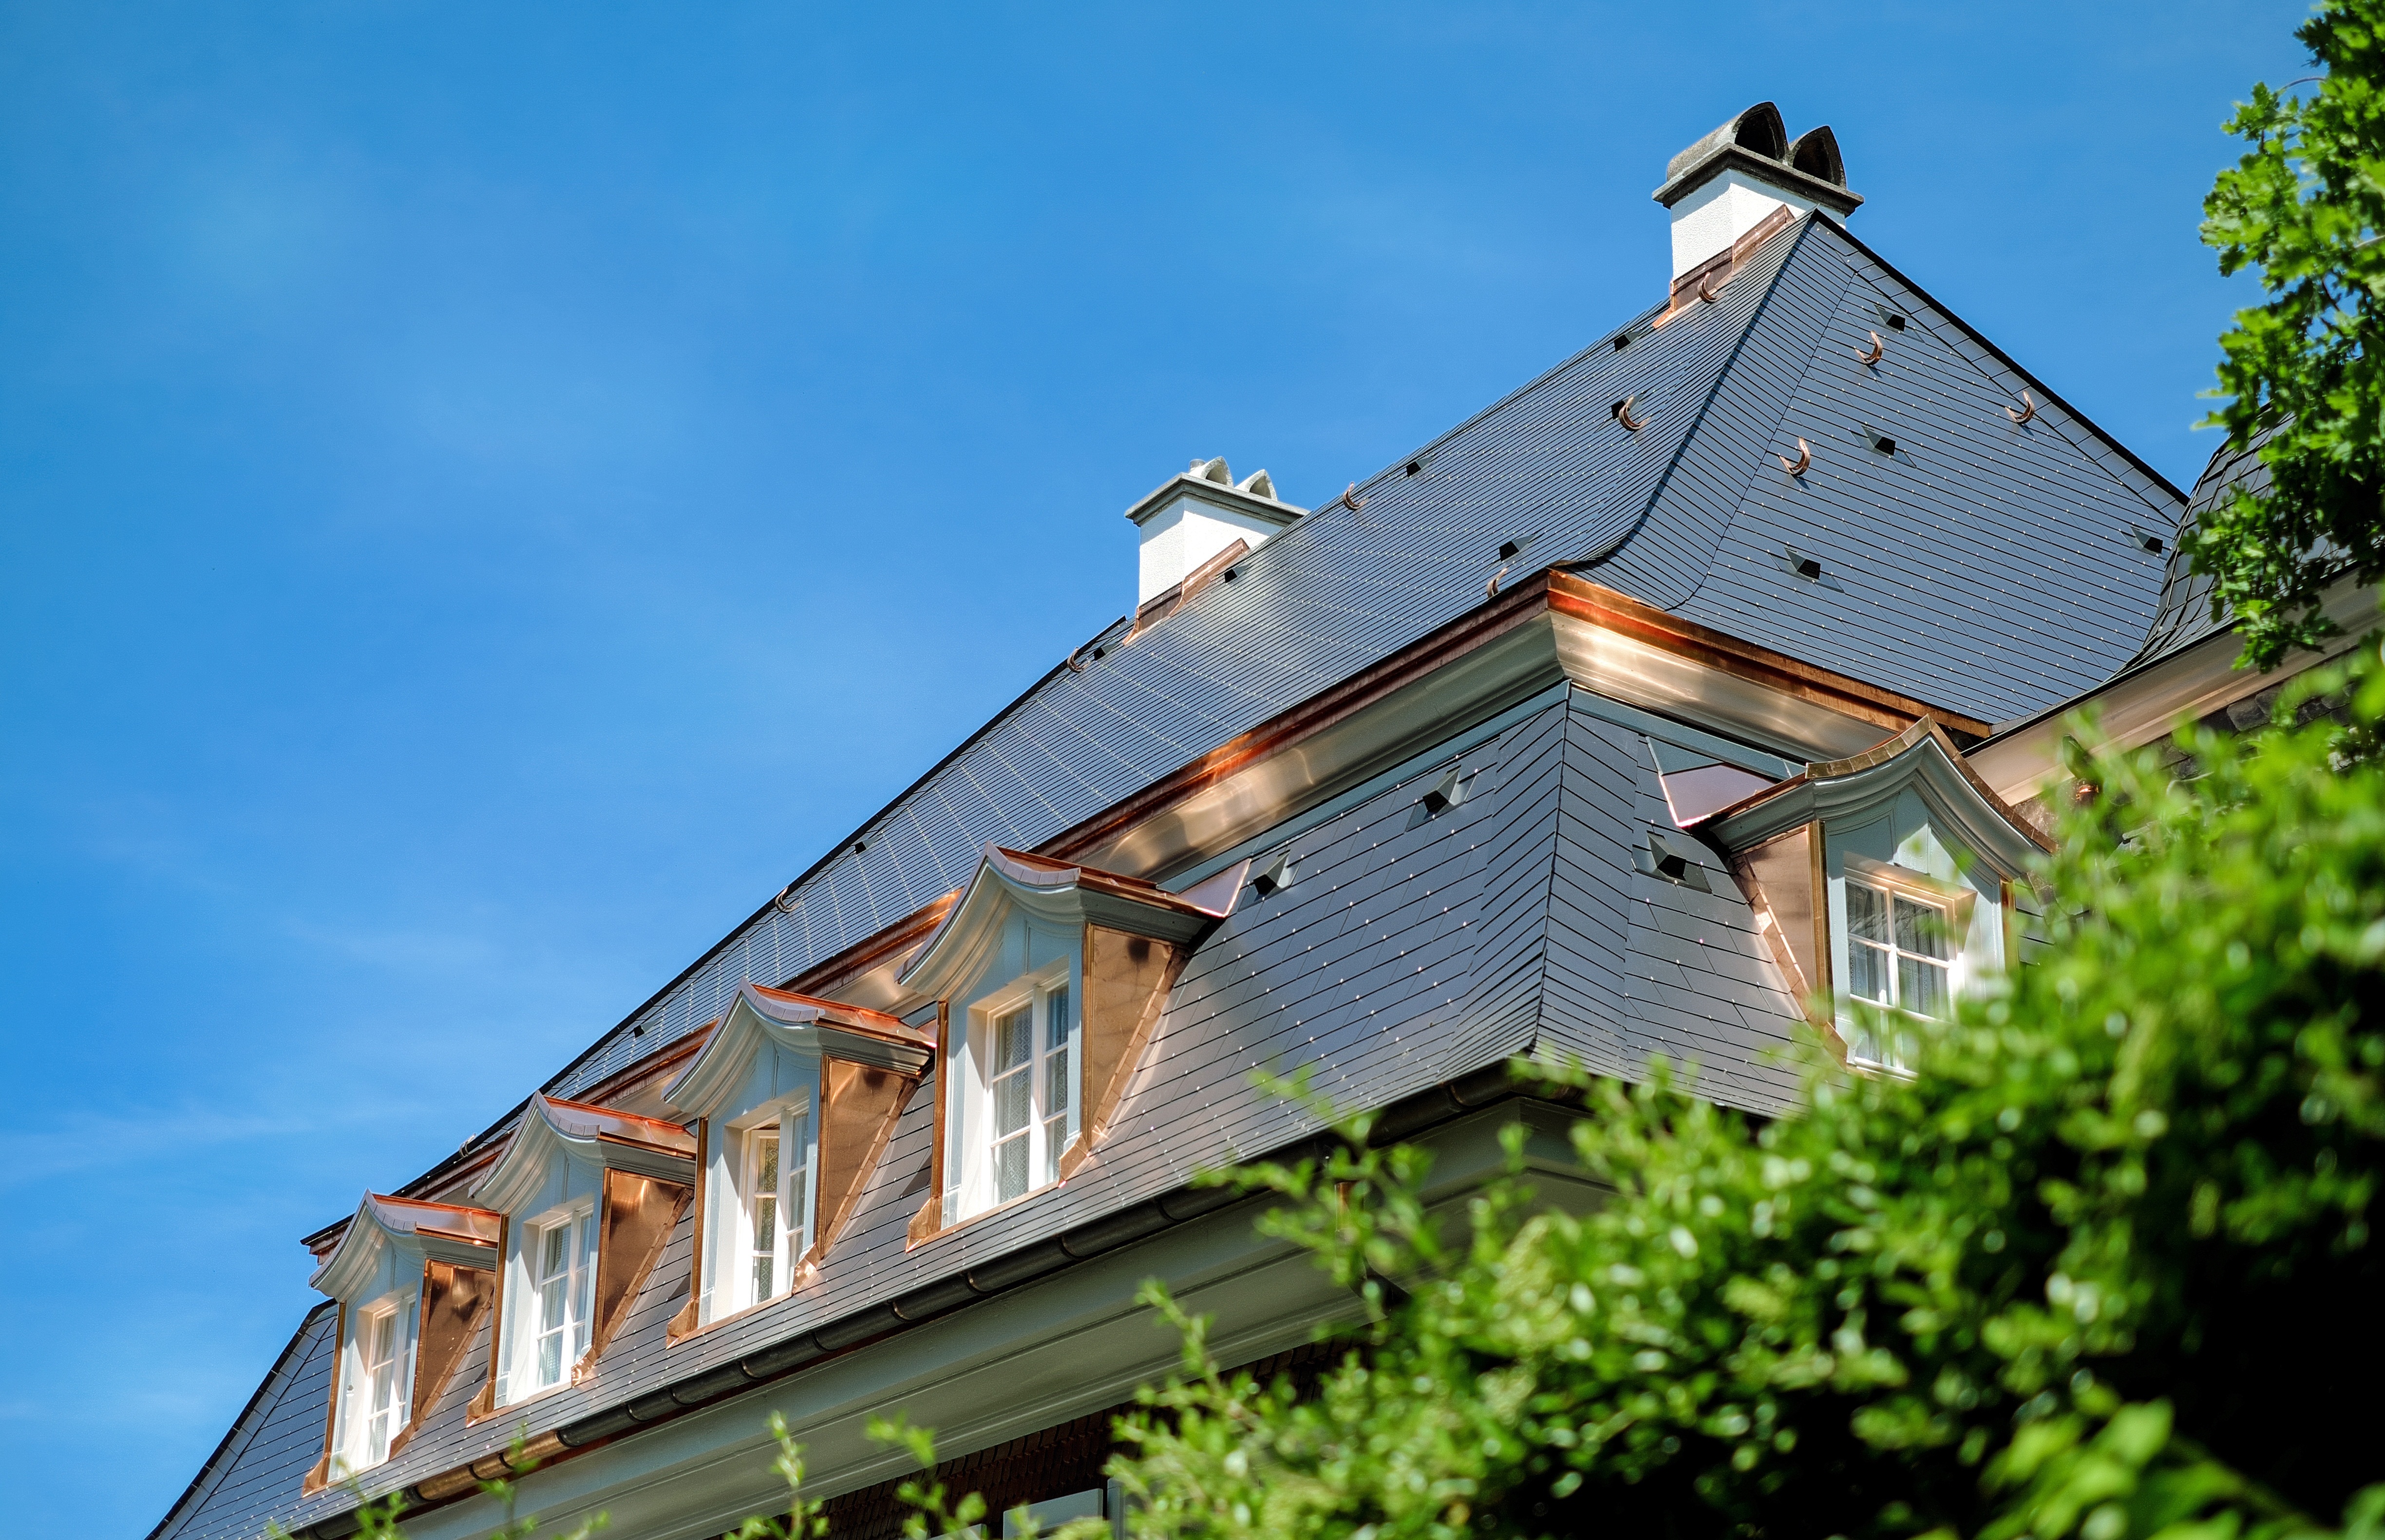
architecture, house, roof, building, home, tower, cottage, facade, copper, estate, freiburg, rural area, slate roof, residential area, giebelfenster